Christianity in the 12th century

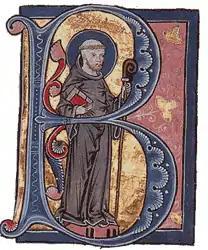
Saint Bernard of Clairvaux, in a medieval illuminated manuscript.

Inspired by Saint Bernard of Clairvaux, the Cistercians became the main force of technological diffusion in medieval Europe. By the end of the 12th century the Cistercian houses numbered 500; in the 13th a hundred more were added; and at its height in the 15th century, the order claimed to have close to 750 houses. Most of these were built in wilderness areas and played a major part in bringing such isolated parts of Europe into economic cultivation.